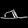
Label: Sandal